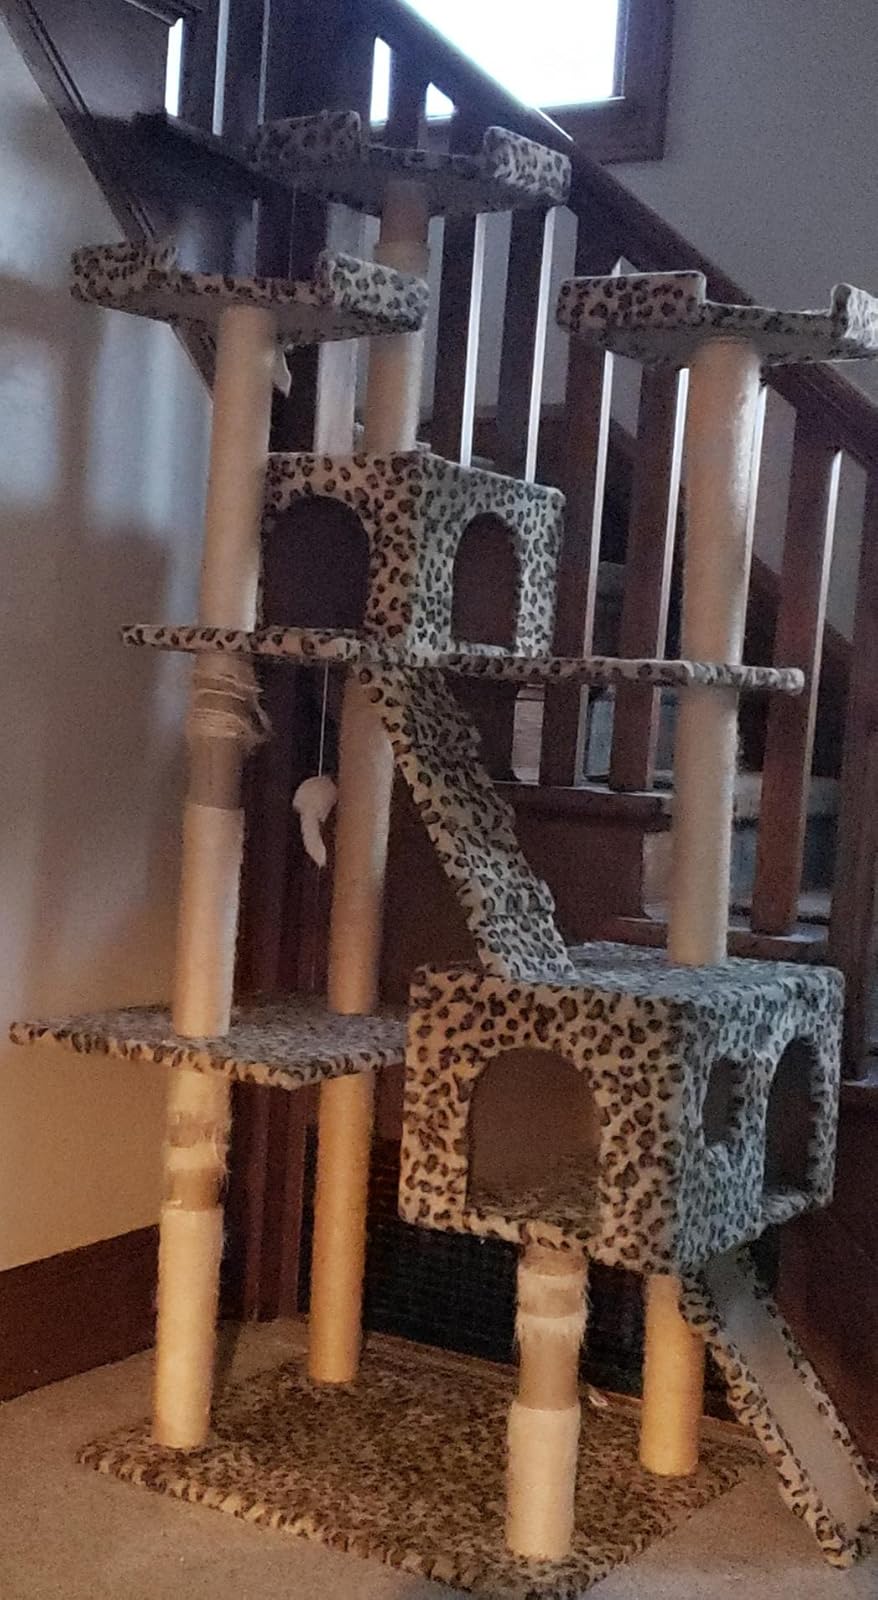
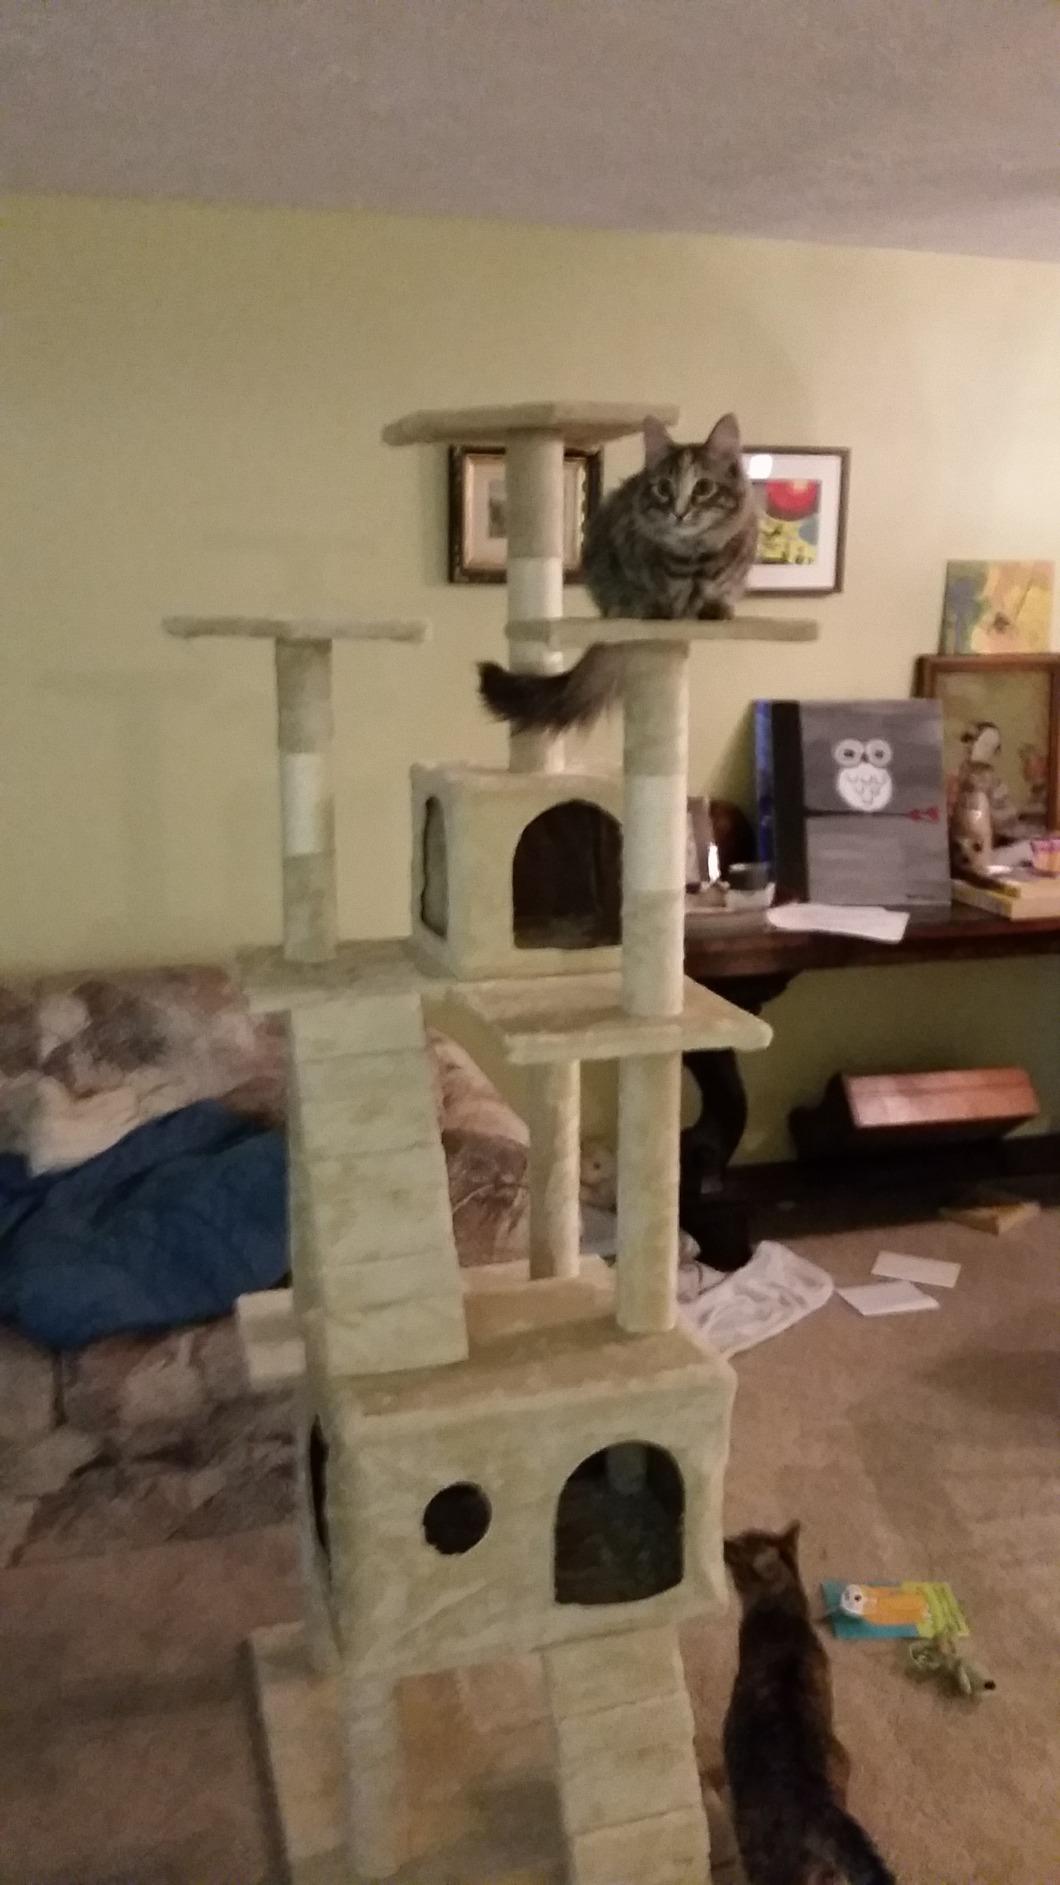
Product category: items_cat tree
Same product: no